Hugh McCutcheon

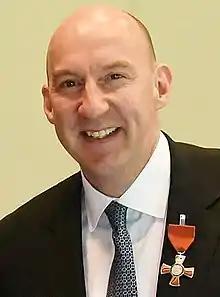
McCutcheon in 2017

Hugh Donald McCutcheon (born 13 October 1969), a native of Christchurch, New Zealand, is a former volleyball coach. He previously coached the US men's and women's national volleyball team, and was the head coach for the University of Minnesota's women's volleyball team from 2012 to 2022. Starting in January 2023, McCutcheon is the assistant athletics director/sport development coach at Minnesota, after announcing his resignation from the volleyball team at the conclusion of the 2022 season.